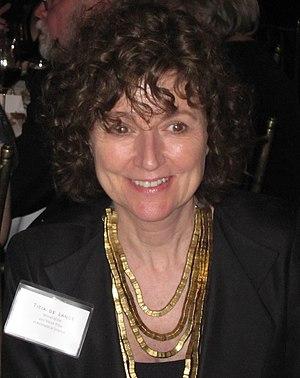
Titia de Lange, née le 11 novembre 1955, est une biologiste moléculaire et généticienne néerlandaise connue pour ses travaux sur les télomères. Elle enseigne et dirige ses recherches à l'université Rockefeller à New York.